Lara Maiklem

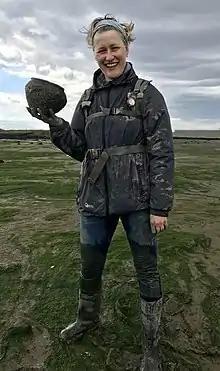
Author and mudlark Lara Maiklem beside the river Thames estuary, holding a recently-found Iron Age pot

Maiklem grew up on a dairy farm in Surrey. She read sociology and social anthropology at Newcastle University before moving to London where she worked in publishing. She now lives with her partner and children on the Kent coast.